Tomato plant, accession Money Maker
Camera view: horizontal (90 deg, fisheye); turntable rotation: 60 degrees
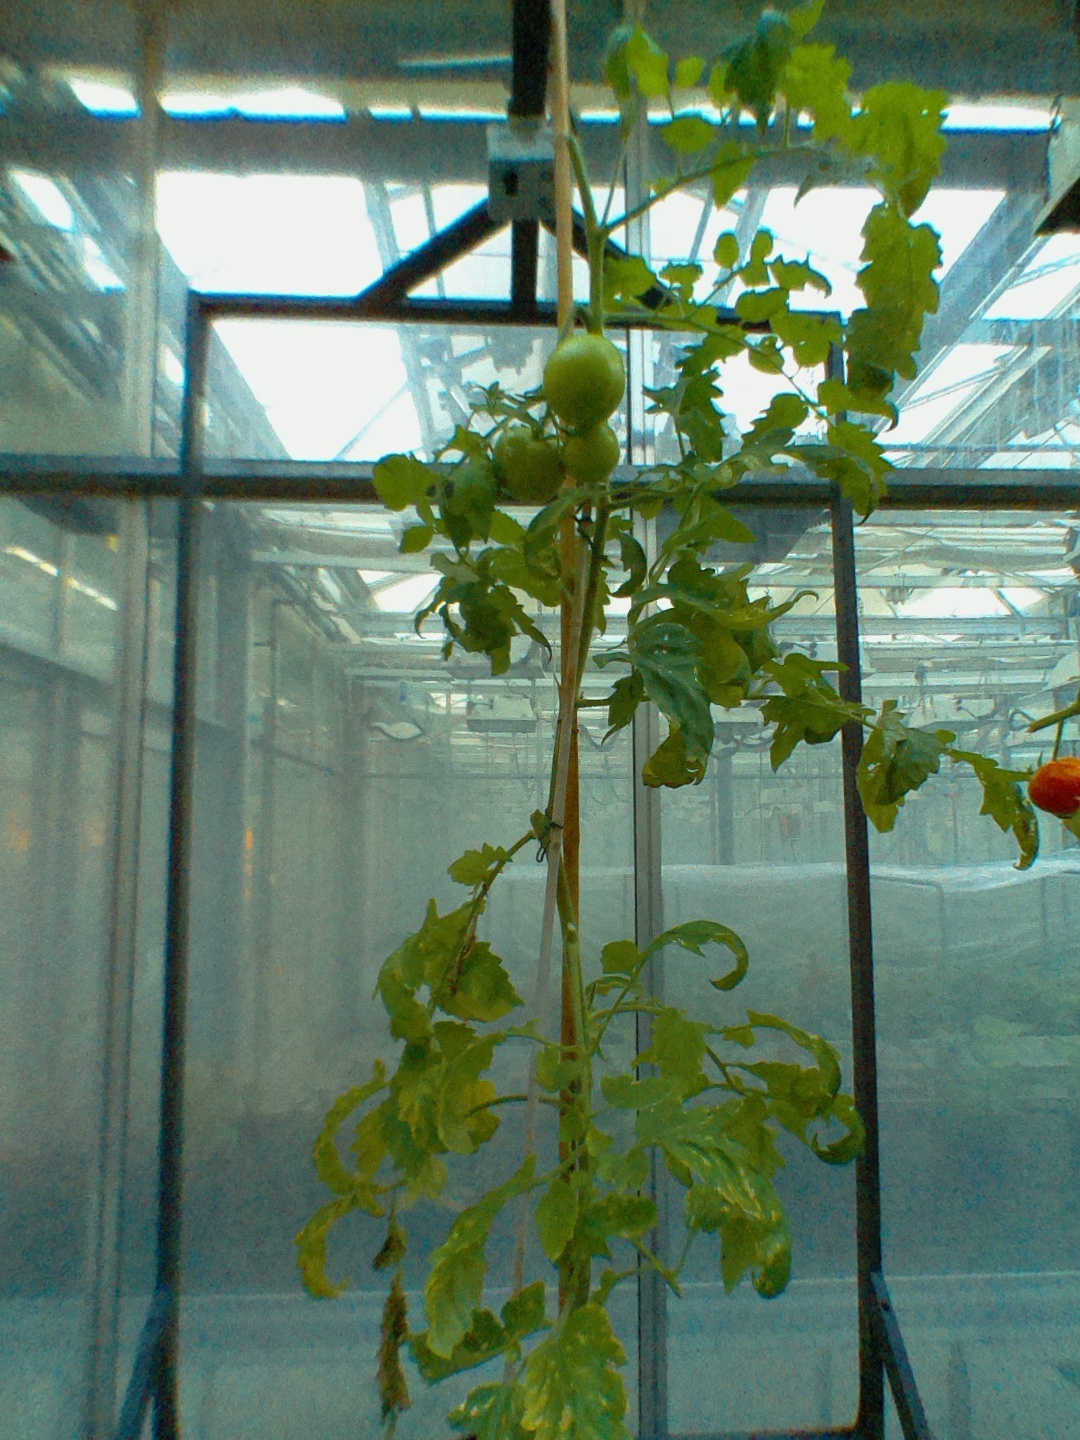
BBCH growth stage 77: 70%-80% of final fruit size